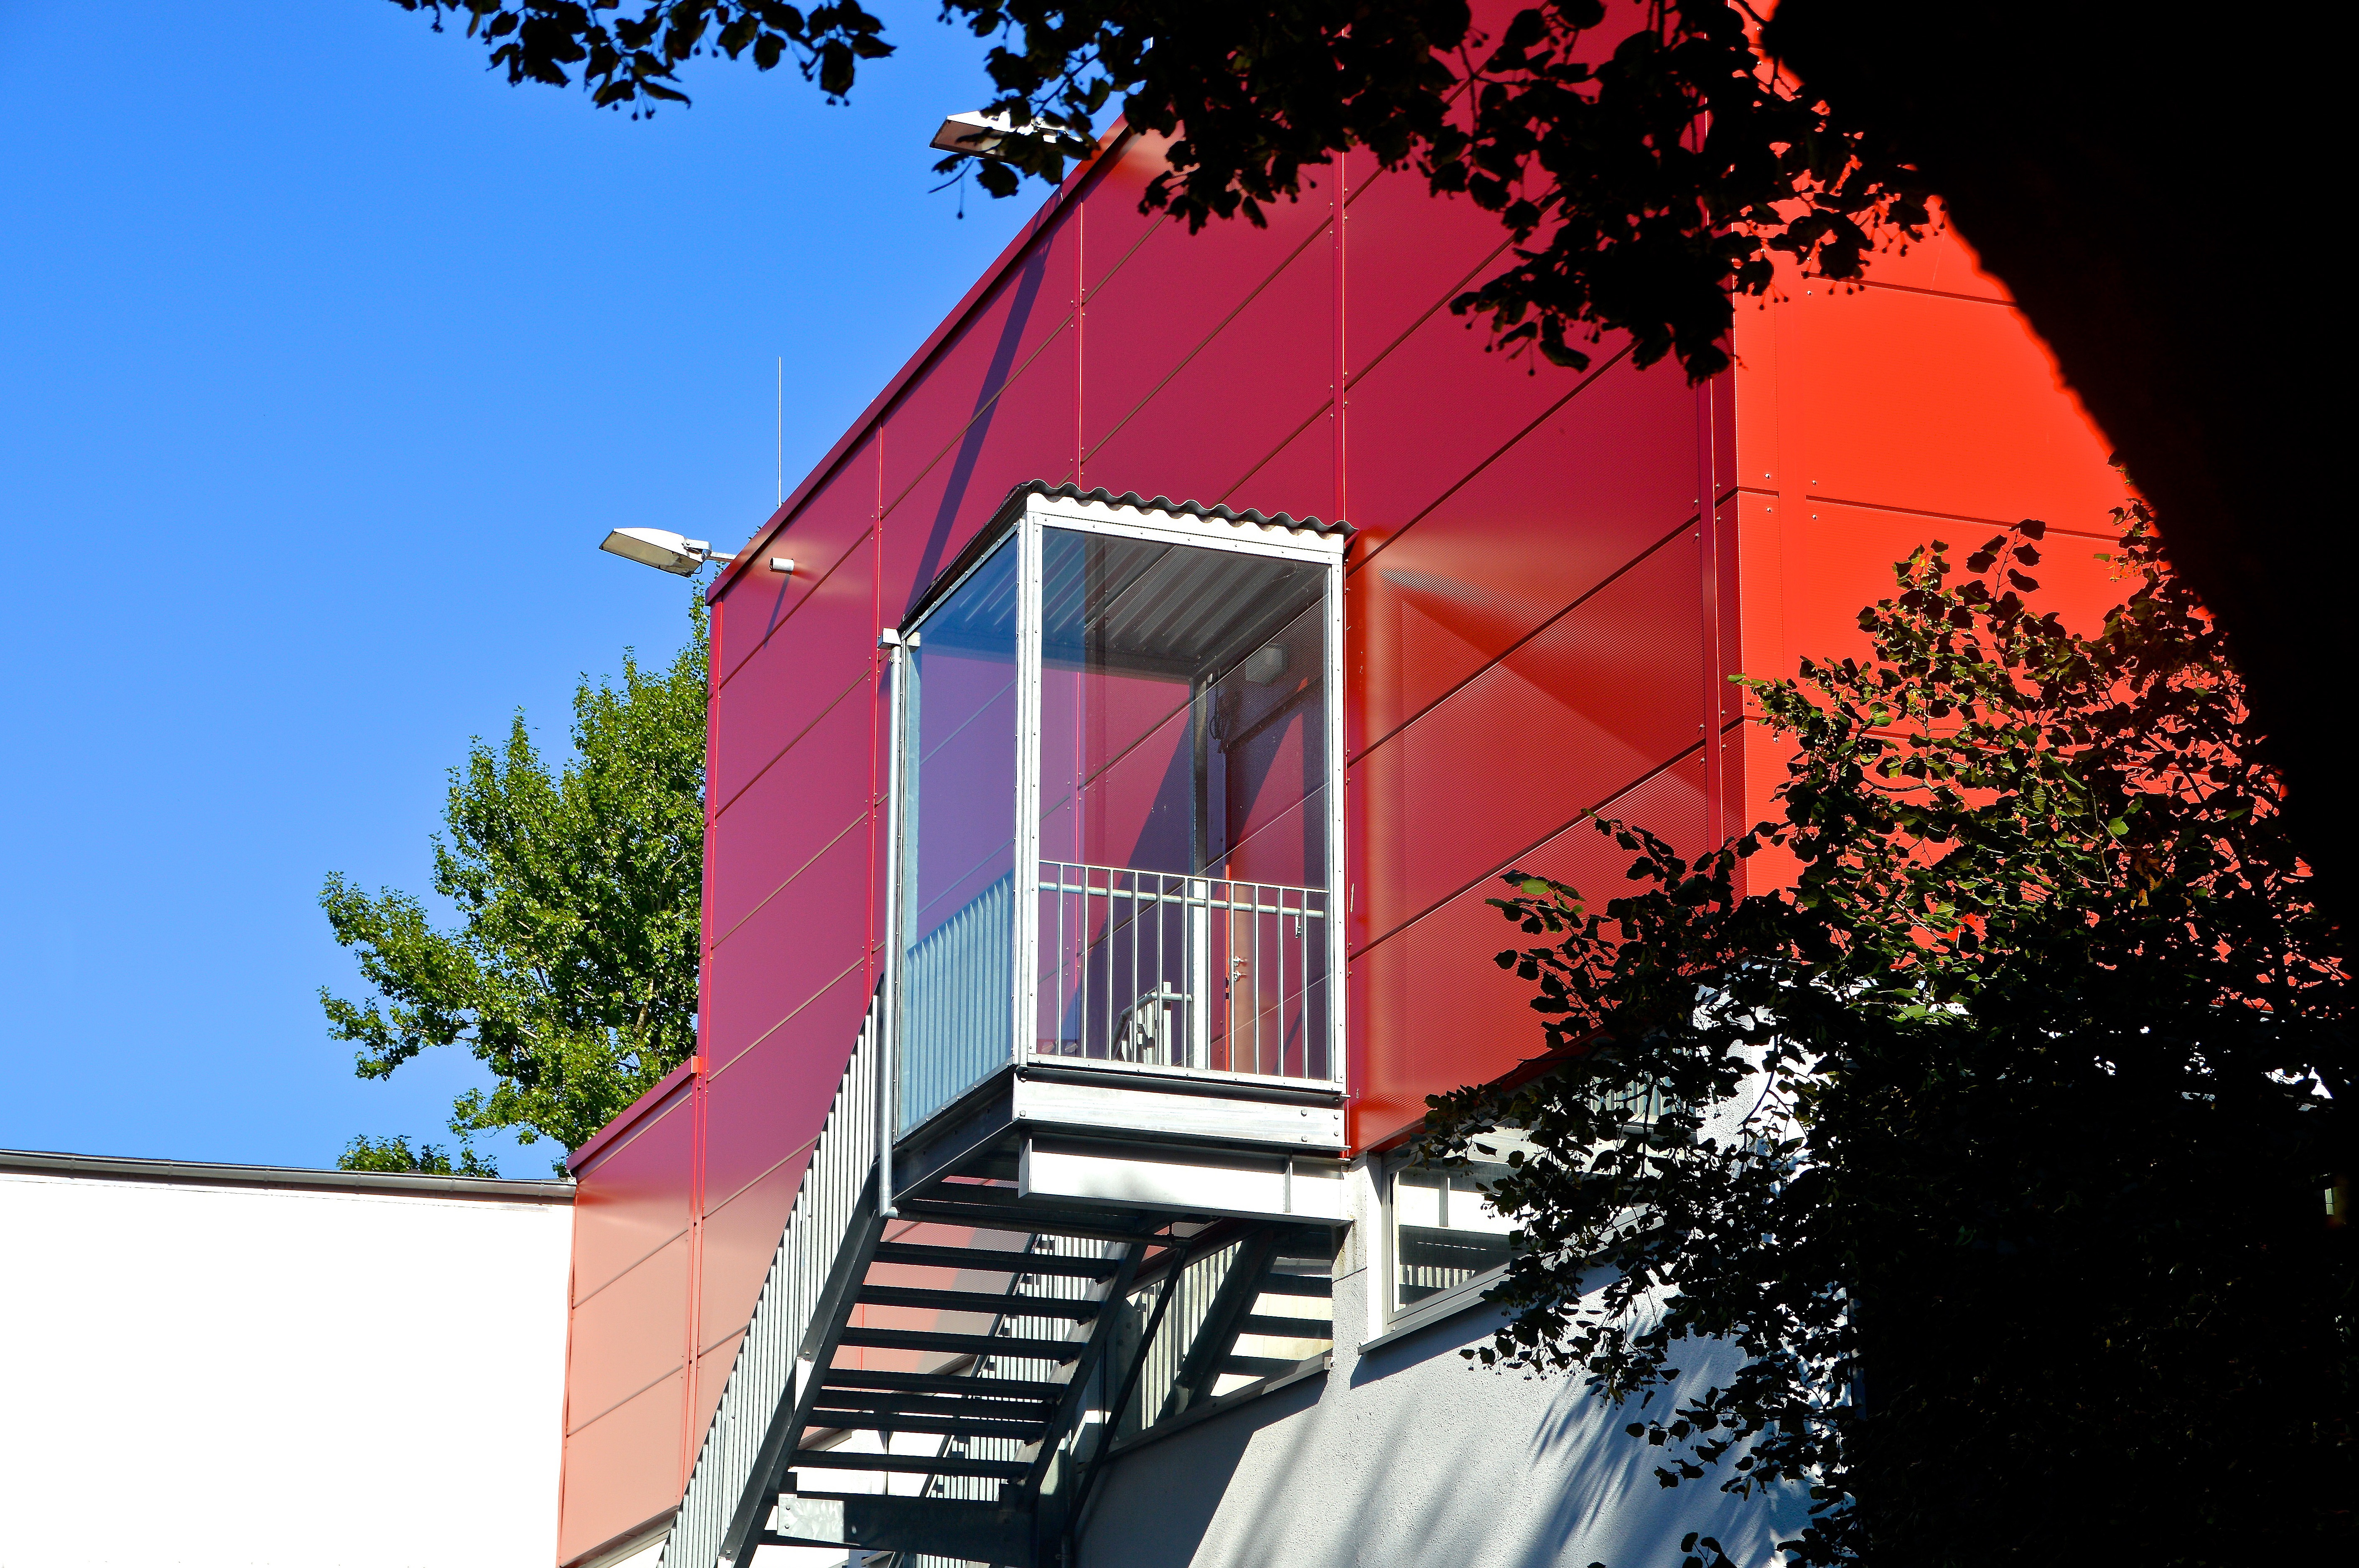
landscape, architecture, house, home, skyscraper, color, office, facade, concrete, construction site, team, foundation, planning, site, kempten, new building, construction workers, brewhouse, growing region